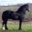
Label: horse